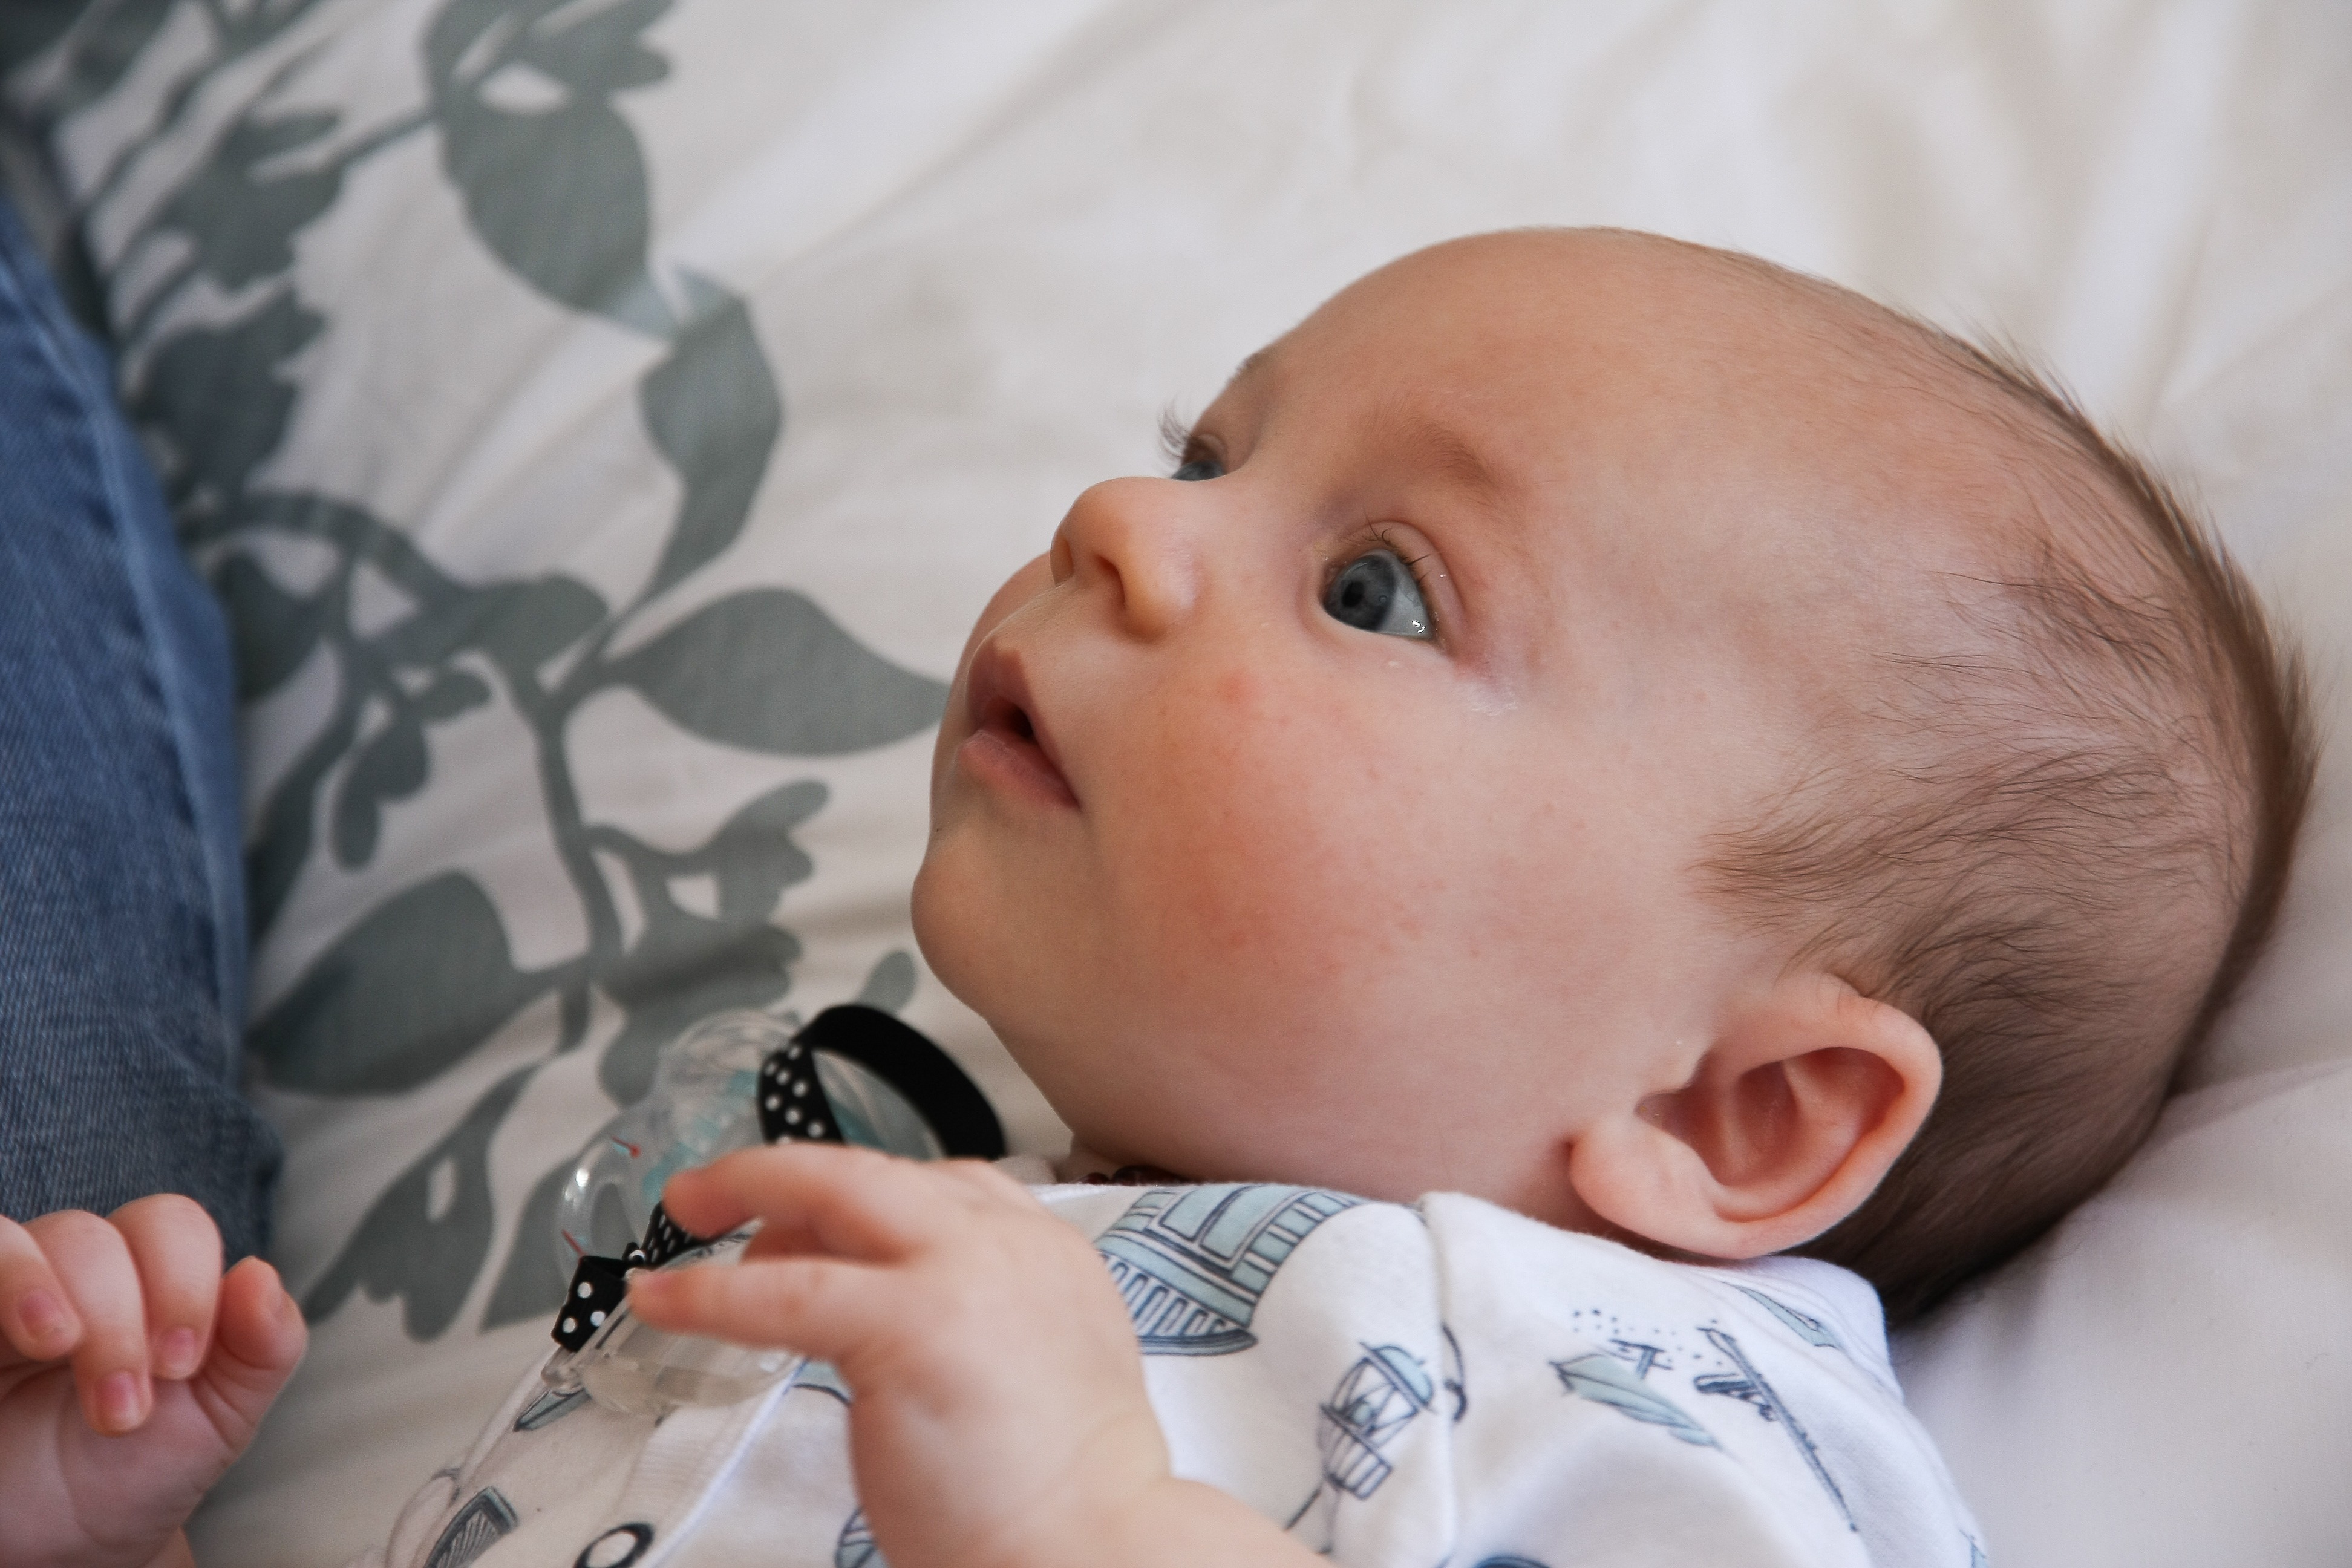
person, people, sweet, boy, portrait, child, baby, face, nose, infant, toddler, eye, skin, little boy, portrait photography